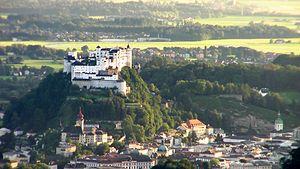
La forteresse de Hohensalzburg est une forteresse médiévale autrichienne située à Salzbourg au sommet de la montagne Festungsberg. Érigé à la demande des Princes-Archevêques de Salzbourg avec une longueur de 250 mètres et une largeur de 150 mètres, il est l'un des plus grands châteaux médiévaux d'Europe. La fortification est voisine de celle du château de Hohenwerfen, toutes deux du XIᵉ siècle.